Donatia

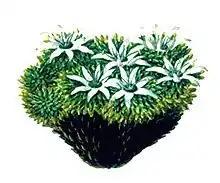
Drawing of "Donatia fascicularis" from the Endeavour voyage of James Cook in 1769.

As early as three years after Mildbraed's publication of the subfamily Donatioideae, other authors began to question the placement and argued for recognition of Donatiaceae. In 1915, Carl Skottsberg formally published the Donatiaceae. The APG II system recommended the inclusion of "Donatia" in Stylidiaceae but allowed for the optional recognition of the family Donatiaceae. The APG III system merges Donatiaceae into Stylidiaceae. The two species in the genus represent a wide geographic range. "D. novae-zelandiae" is found in the alpine and subalpine regions of New Zealand and Tasmania while "D. fascicularis" is native to similar habitats in southern South America to latitude 40°S.